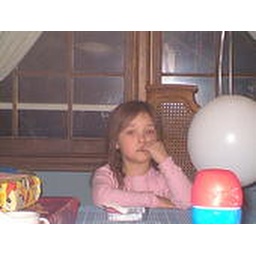
picking her damn nose again and upset about her my lil pony cake falling over